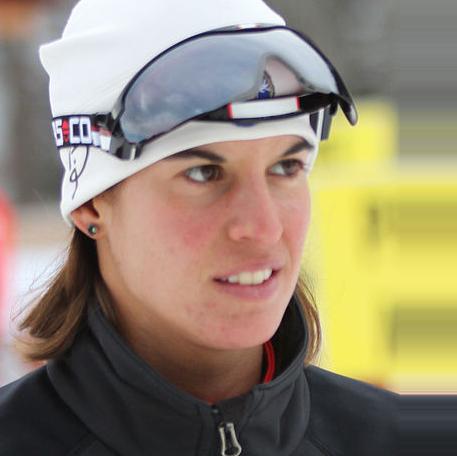
Age: 21